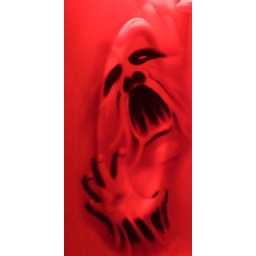
Side mirror in bathroom